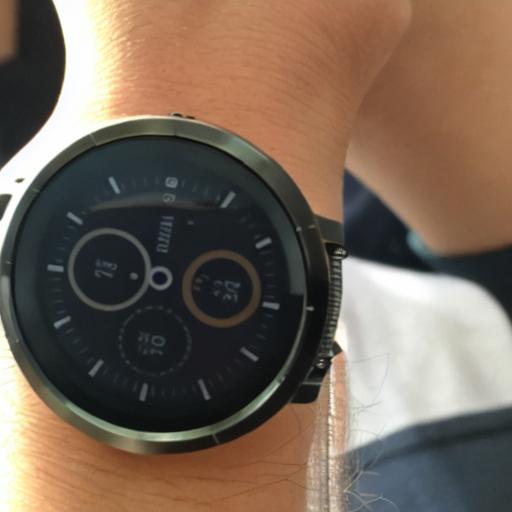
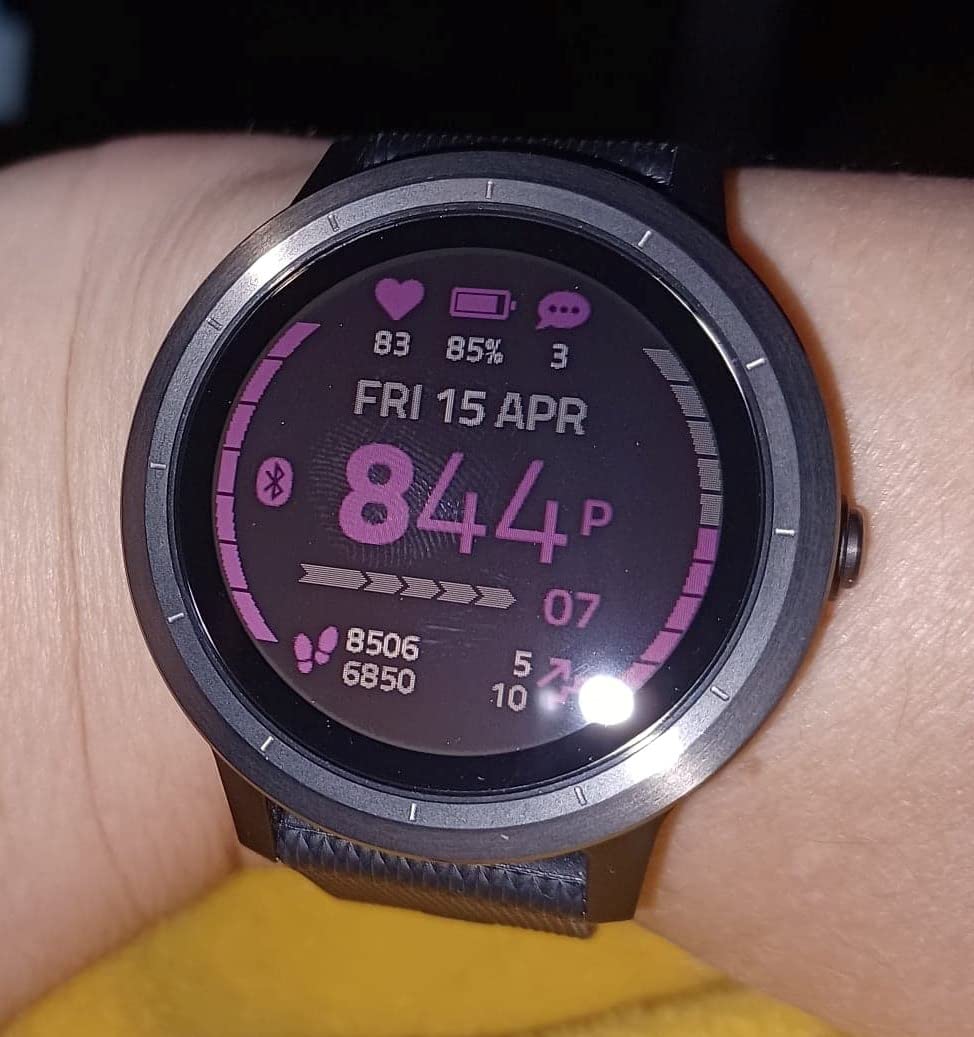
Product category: smartwatch
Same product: no